The Brahmin and the Mongoose

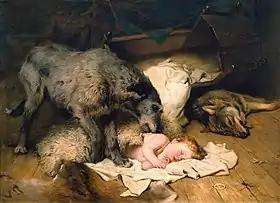
"Gelert" by Charles Burton Barber (1845–1894)

The original version from the Panchatantra in Sanskrit goes as follows (translation from ):